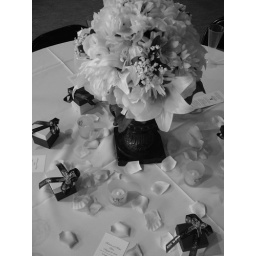
all flower arrangements by the bride, and table arrangement by me!